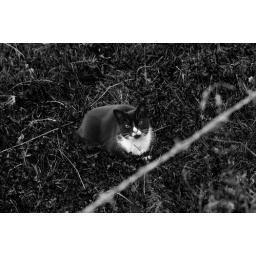
A cat in grass. I like how the grass looks (decomposed blue channel).